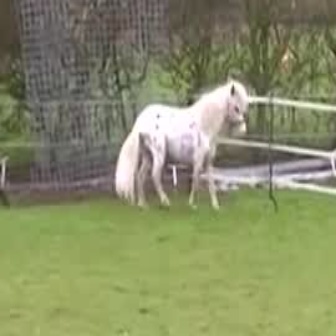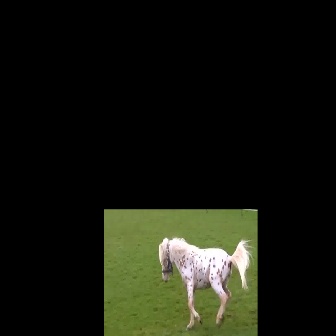
  Please identify the target specified by the bounding box [114,75,249,211] in the first image and locate it in the second image. Return the coordinates in [x_min,y_min,x_max,y_max] format.
Answer: [158,237,253,332]